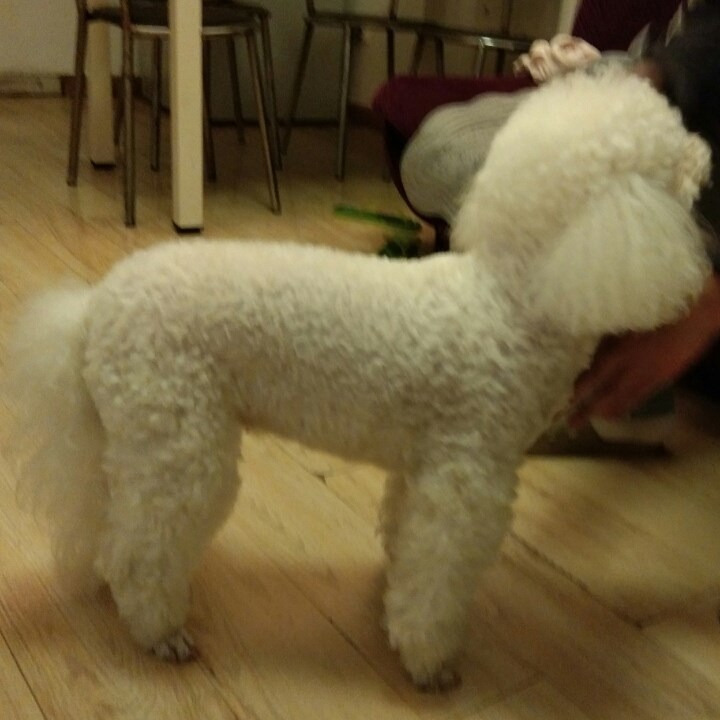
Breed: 3083-n000117-Bichon_Frise